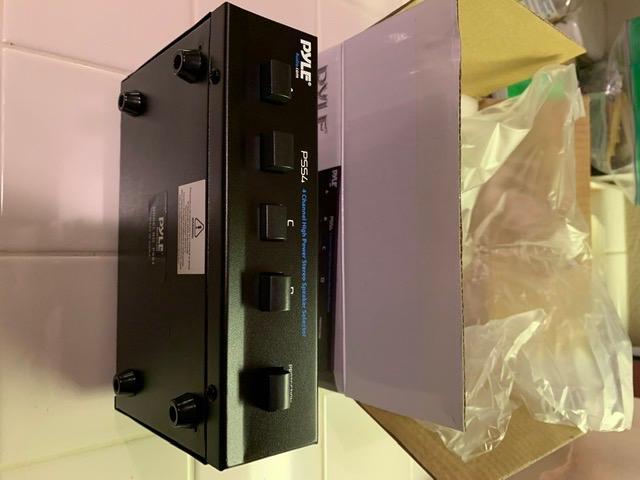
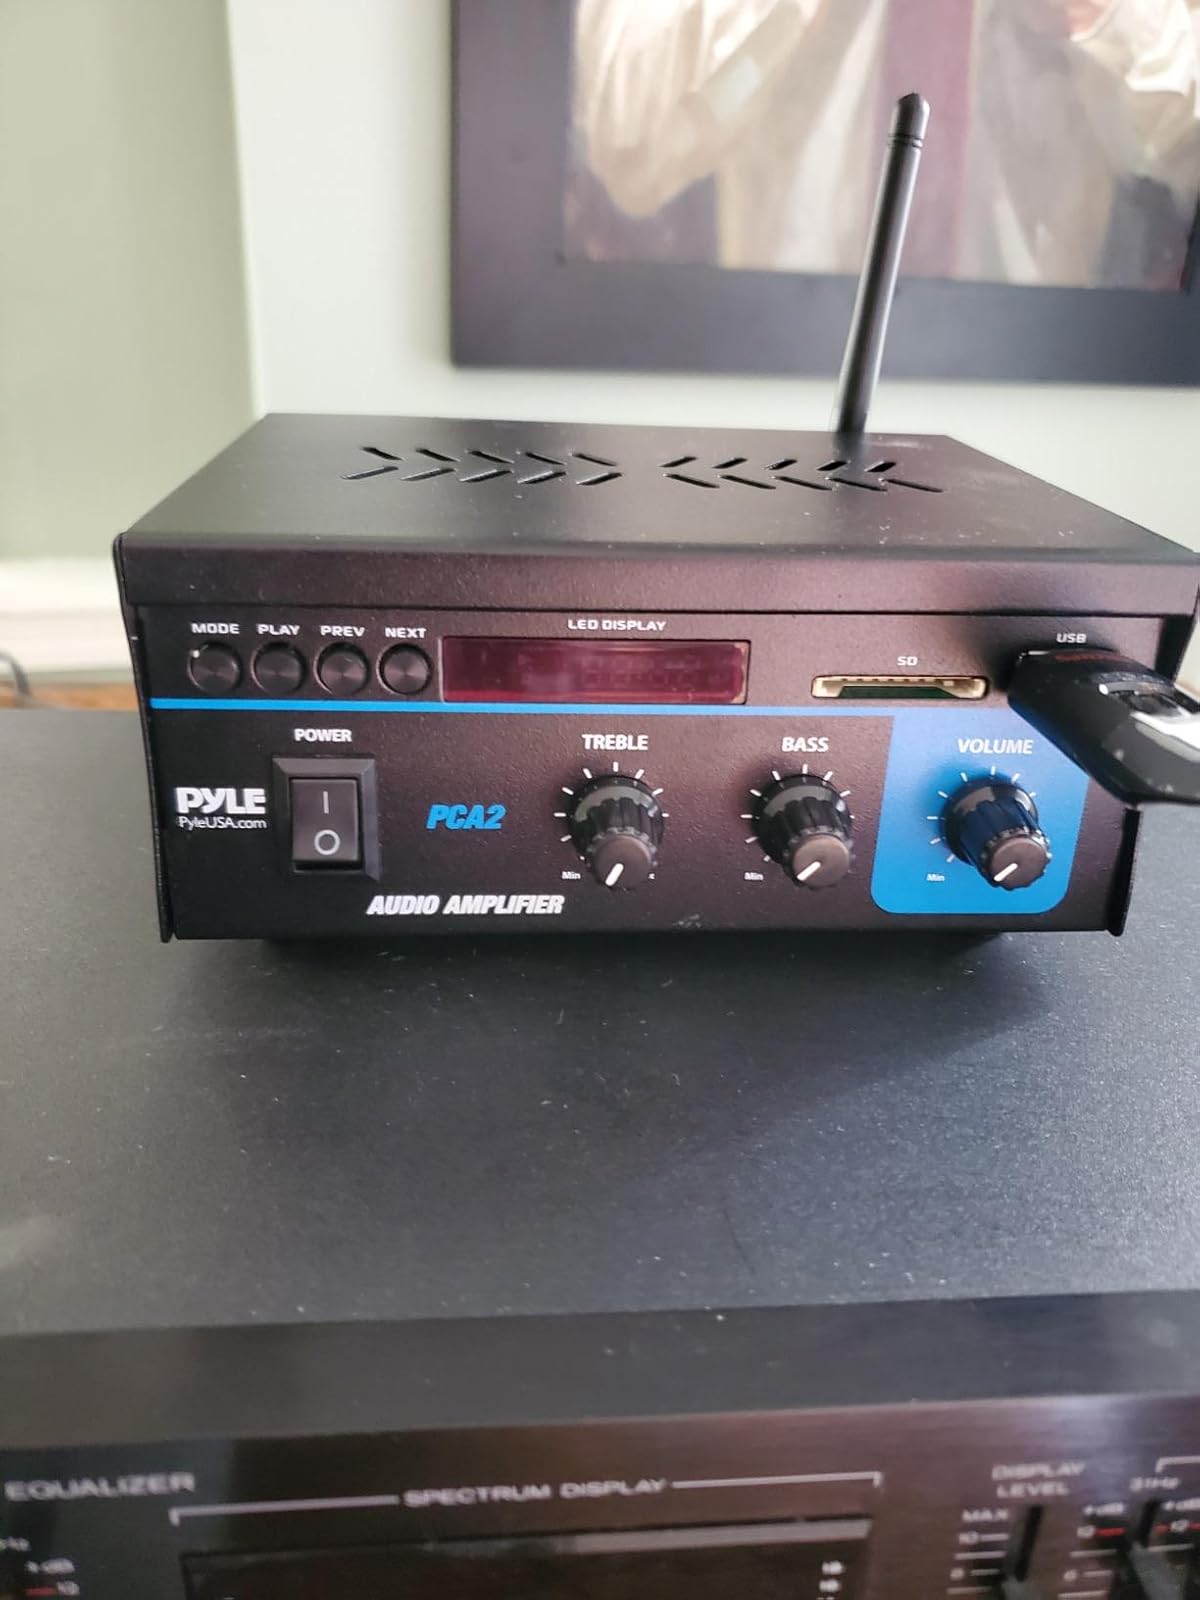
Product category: speaker
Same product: no